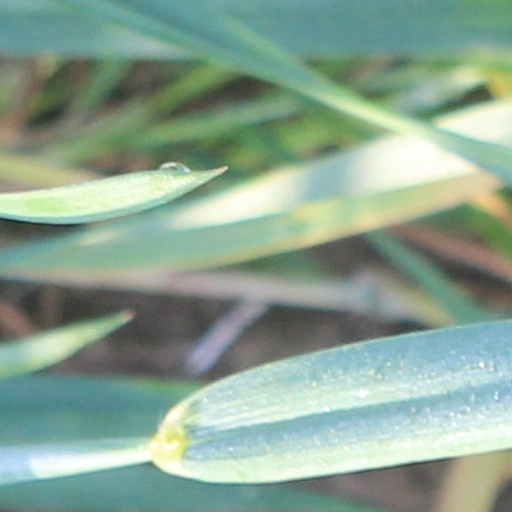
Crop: wheat